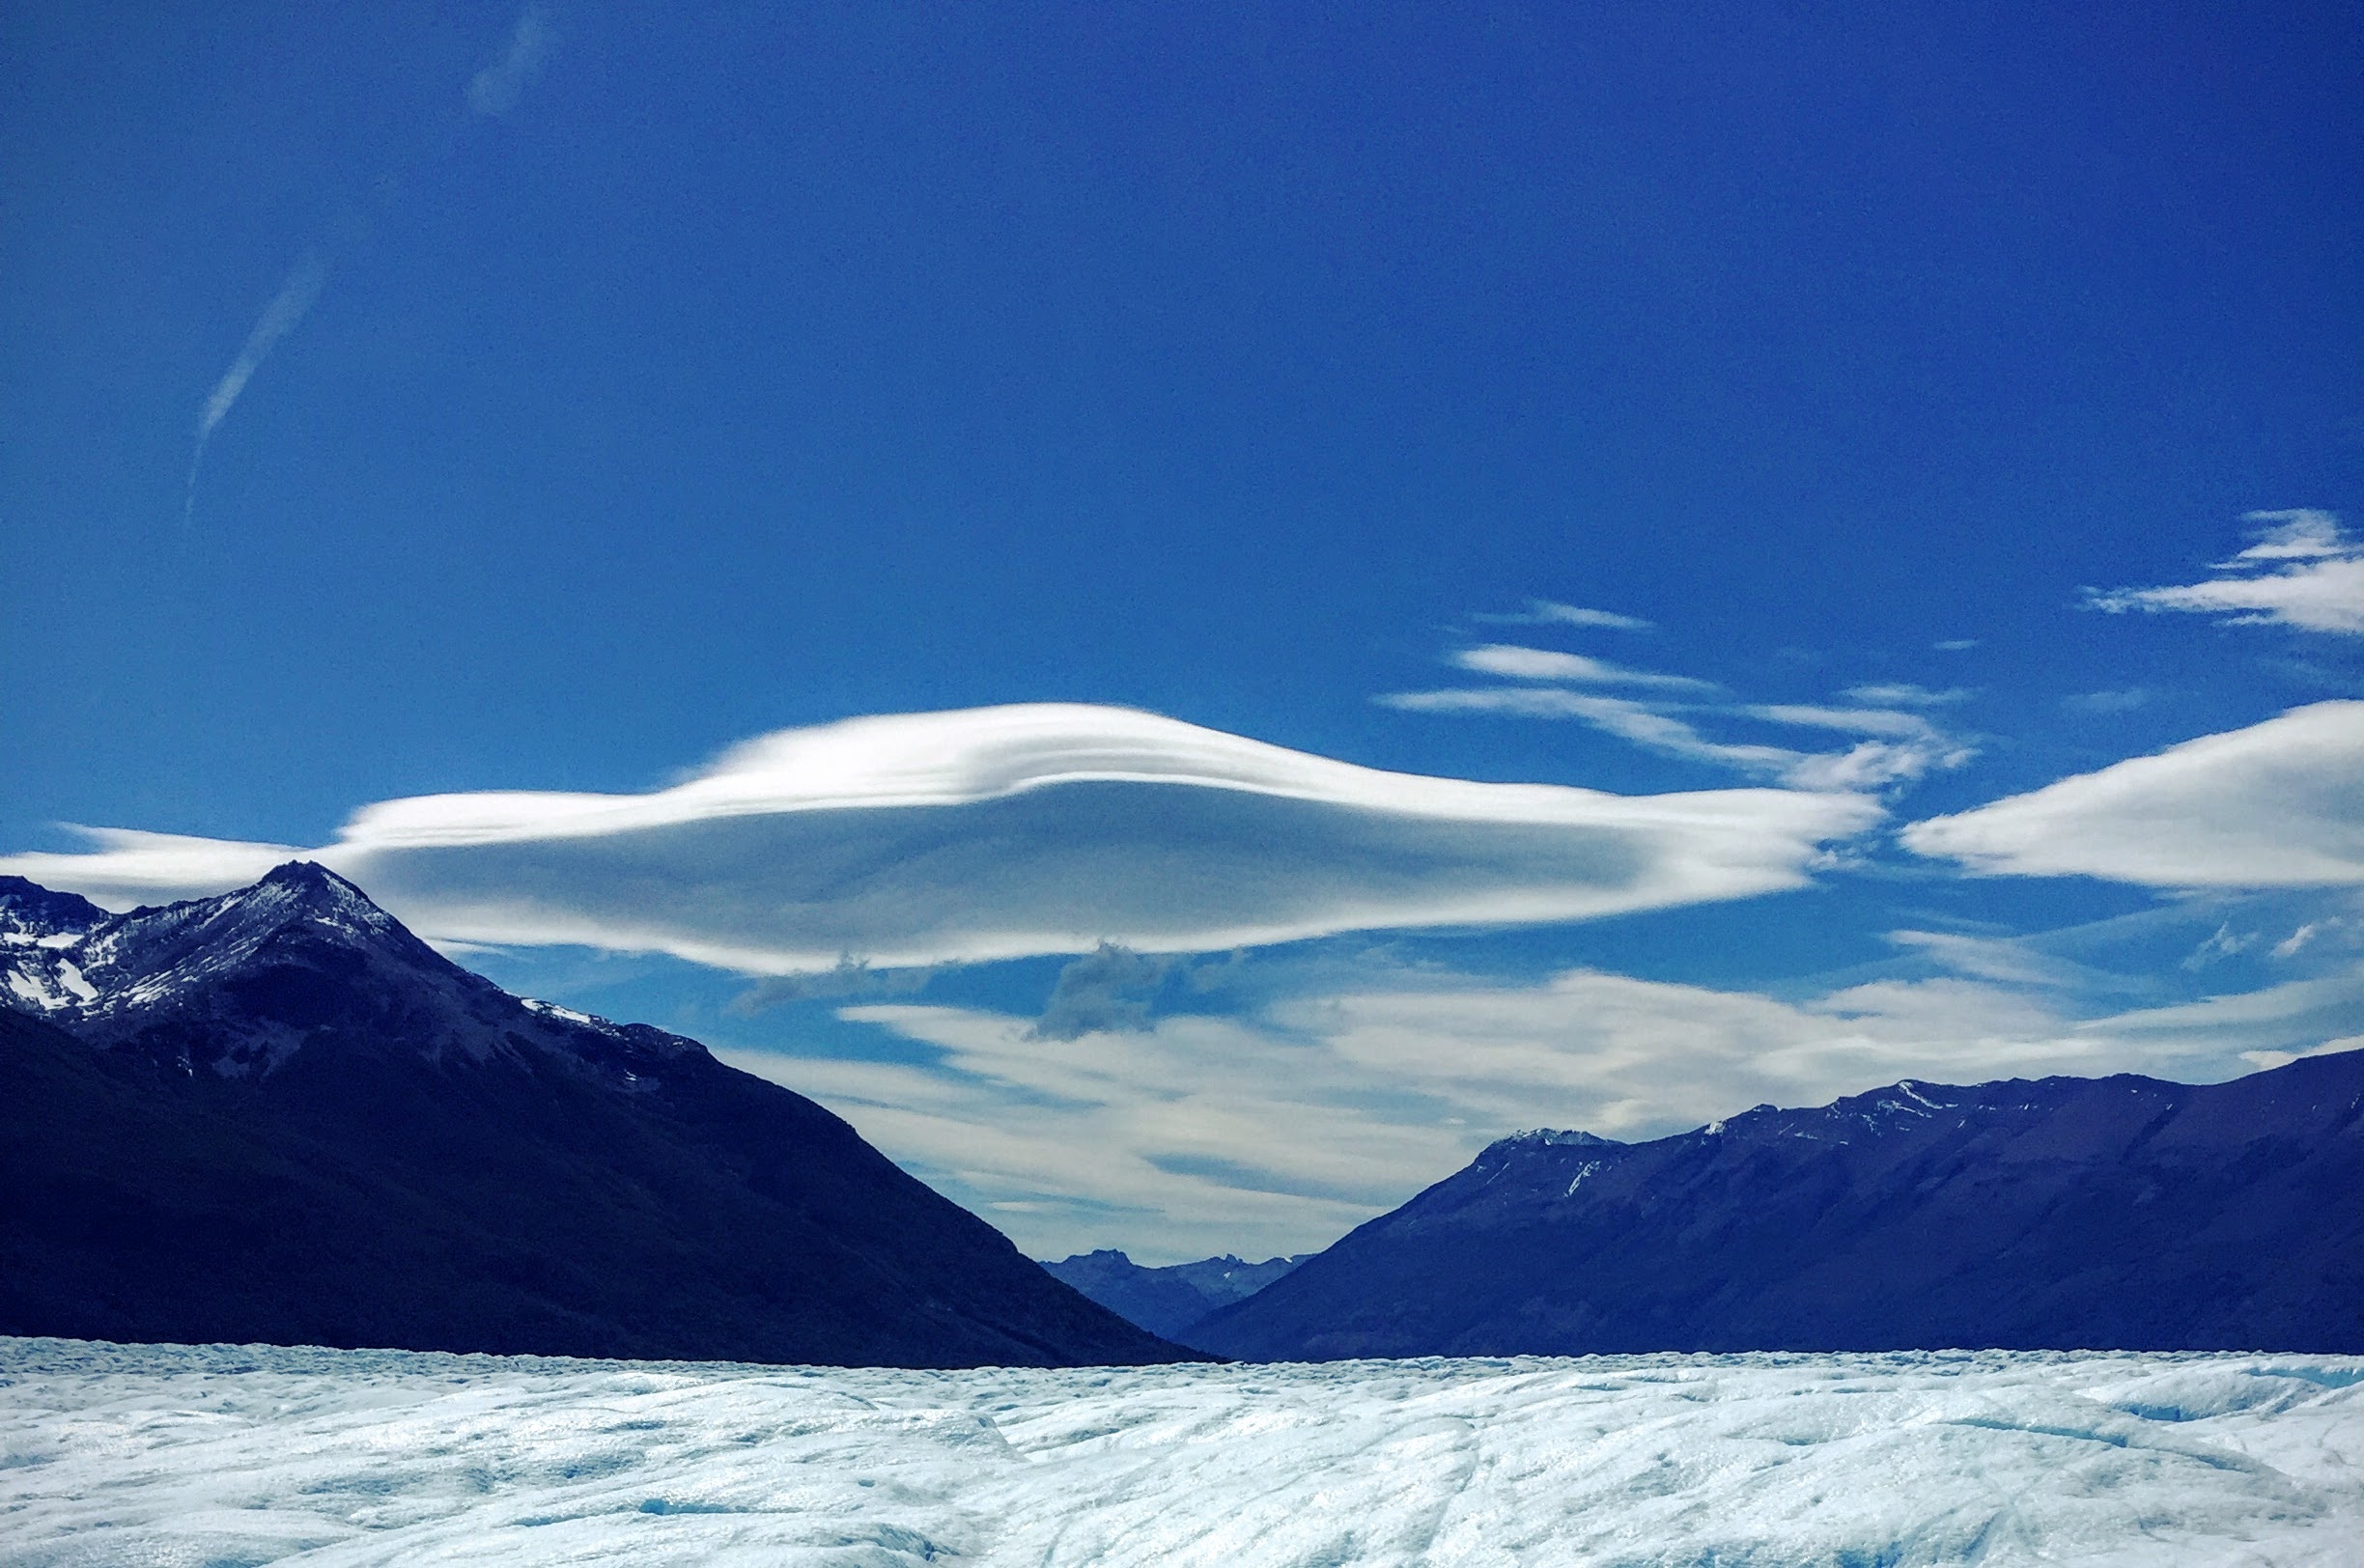
mountain, snow, cloud, sky, mountain range, ice, glacier, fjord, arctic, alps, landform, arctic ocean, geographical feature, mountainous landforms, glacial landform, geological phenomenon